Gili Eco Trust

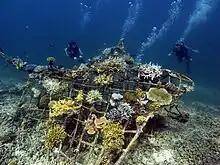
Manta ray Biorock reef

In 2004, Delphine Robbe, part-time coordinator of Gili Eco Trust, imported the Biorock technology in Gili islands to launch a Coral Reefs Restoration Program. Since then 63 Biorock structures have been installed all around the Gili islands to regenerate their reefs.